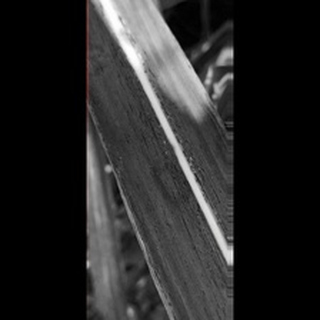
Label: sugarcane_rust